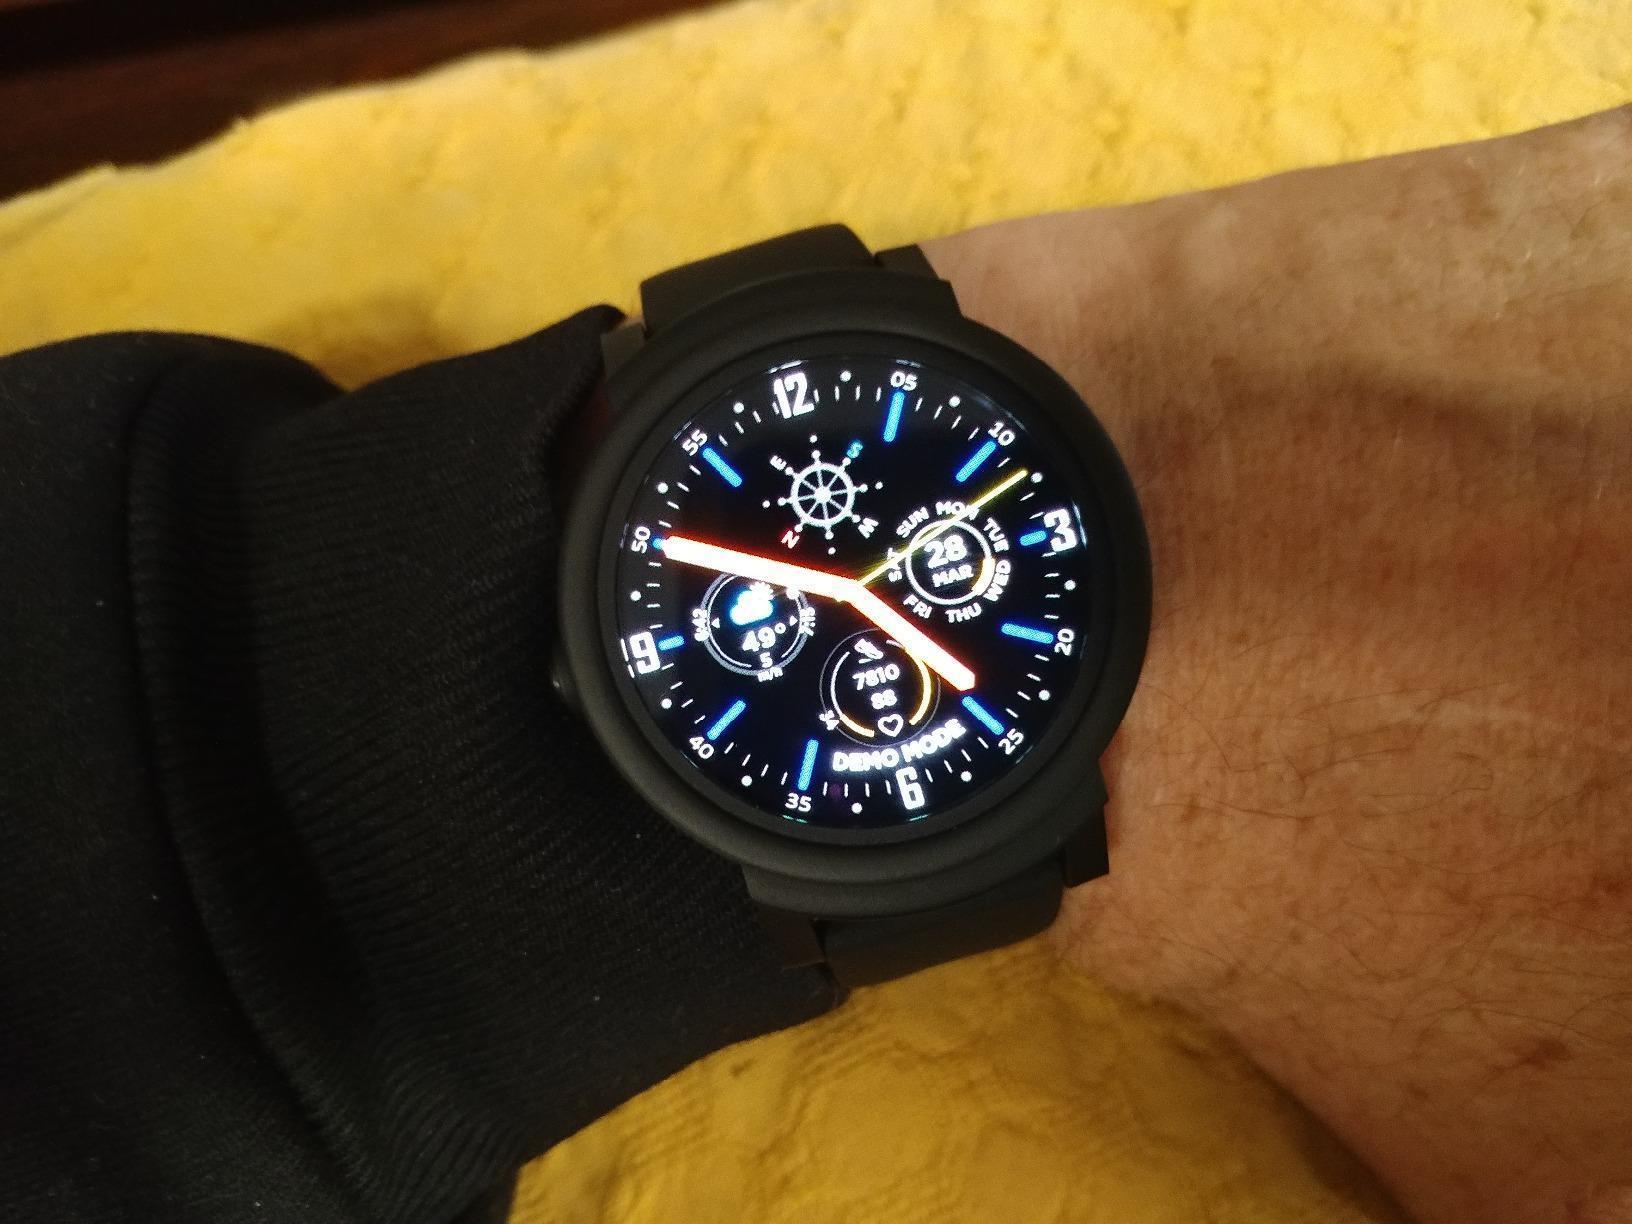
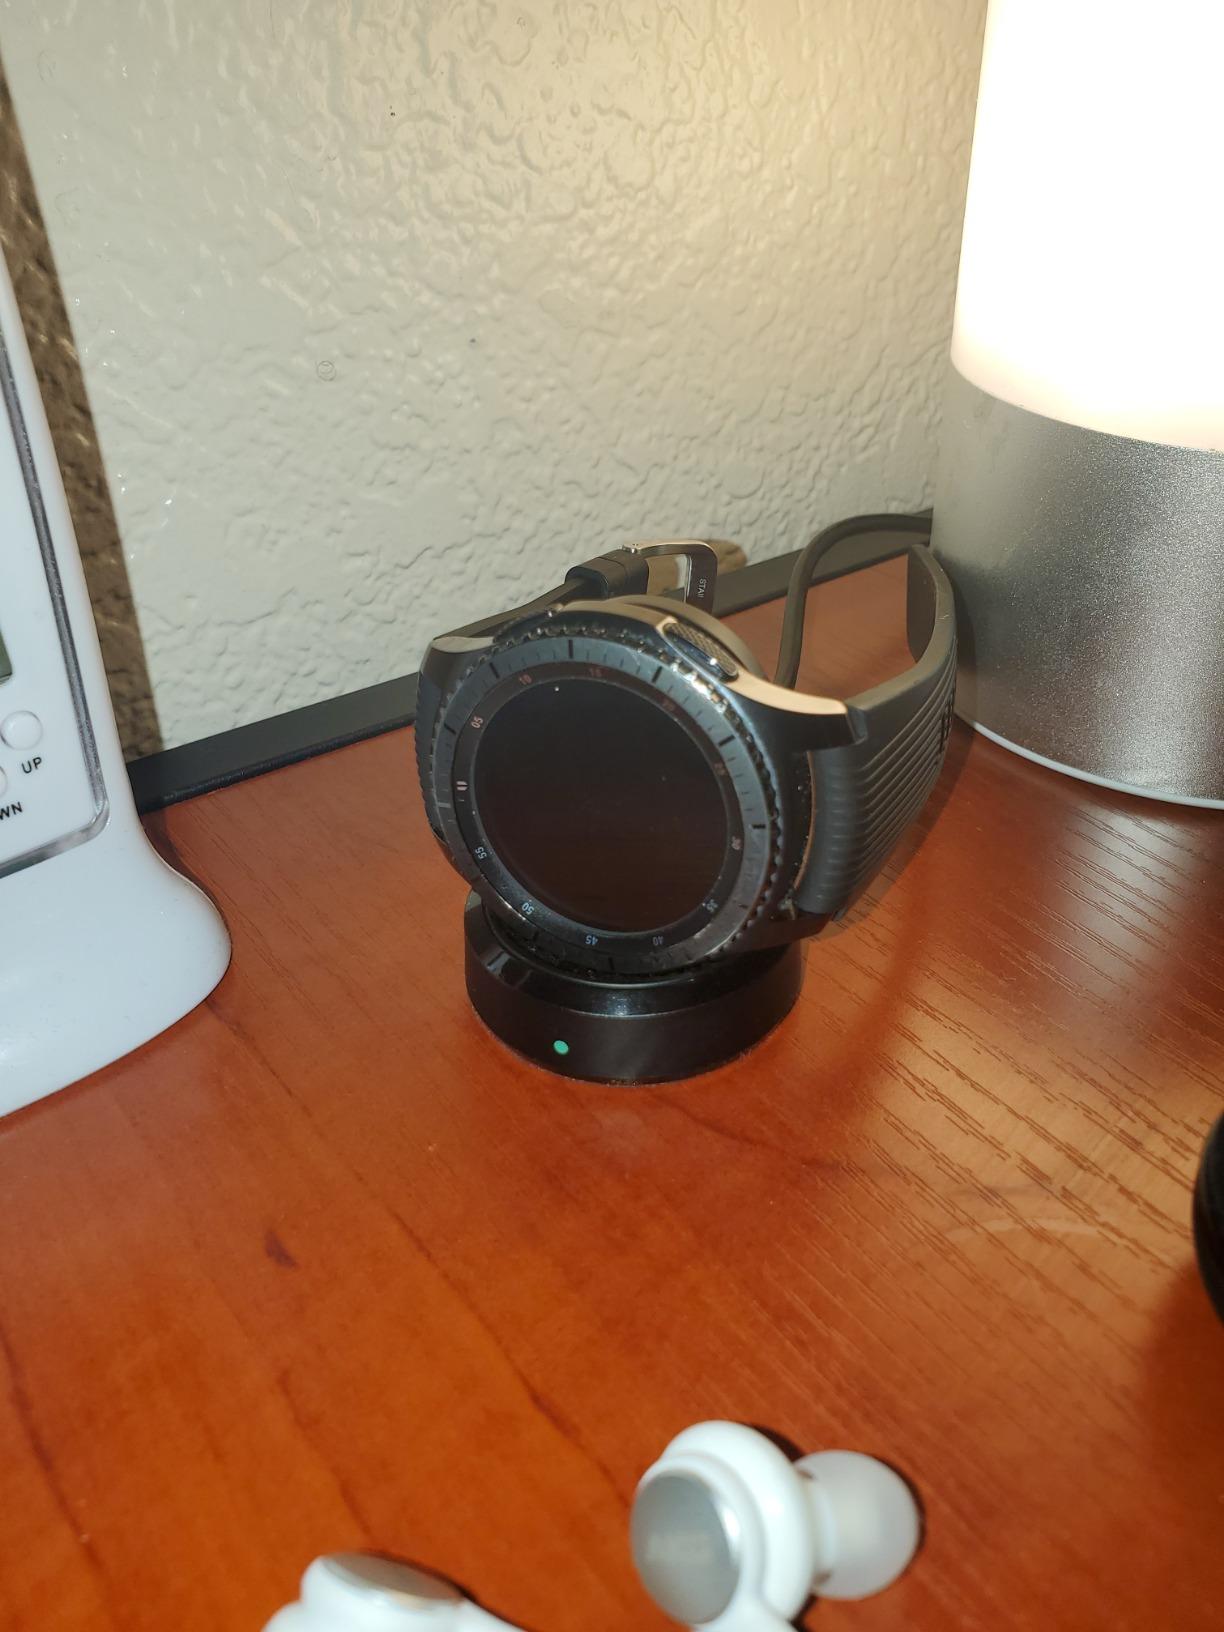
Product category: smartwatch
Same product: no